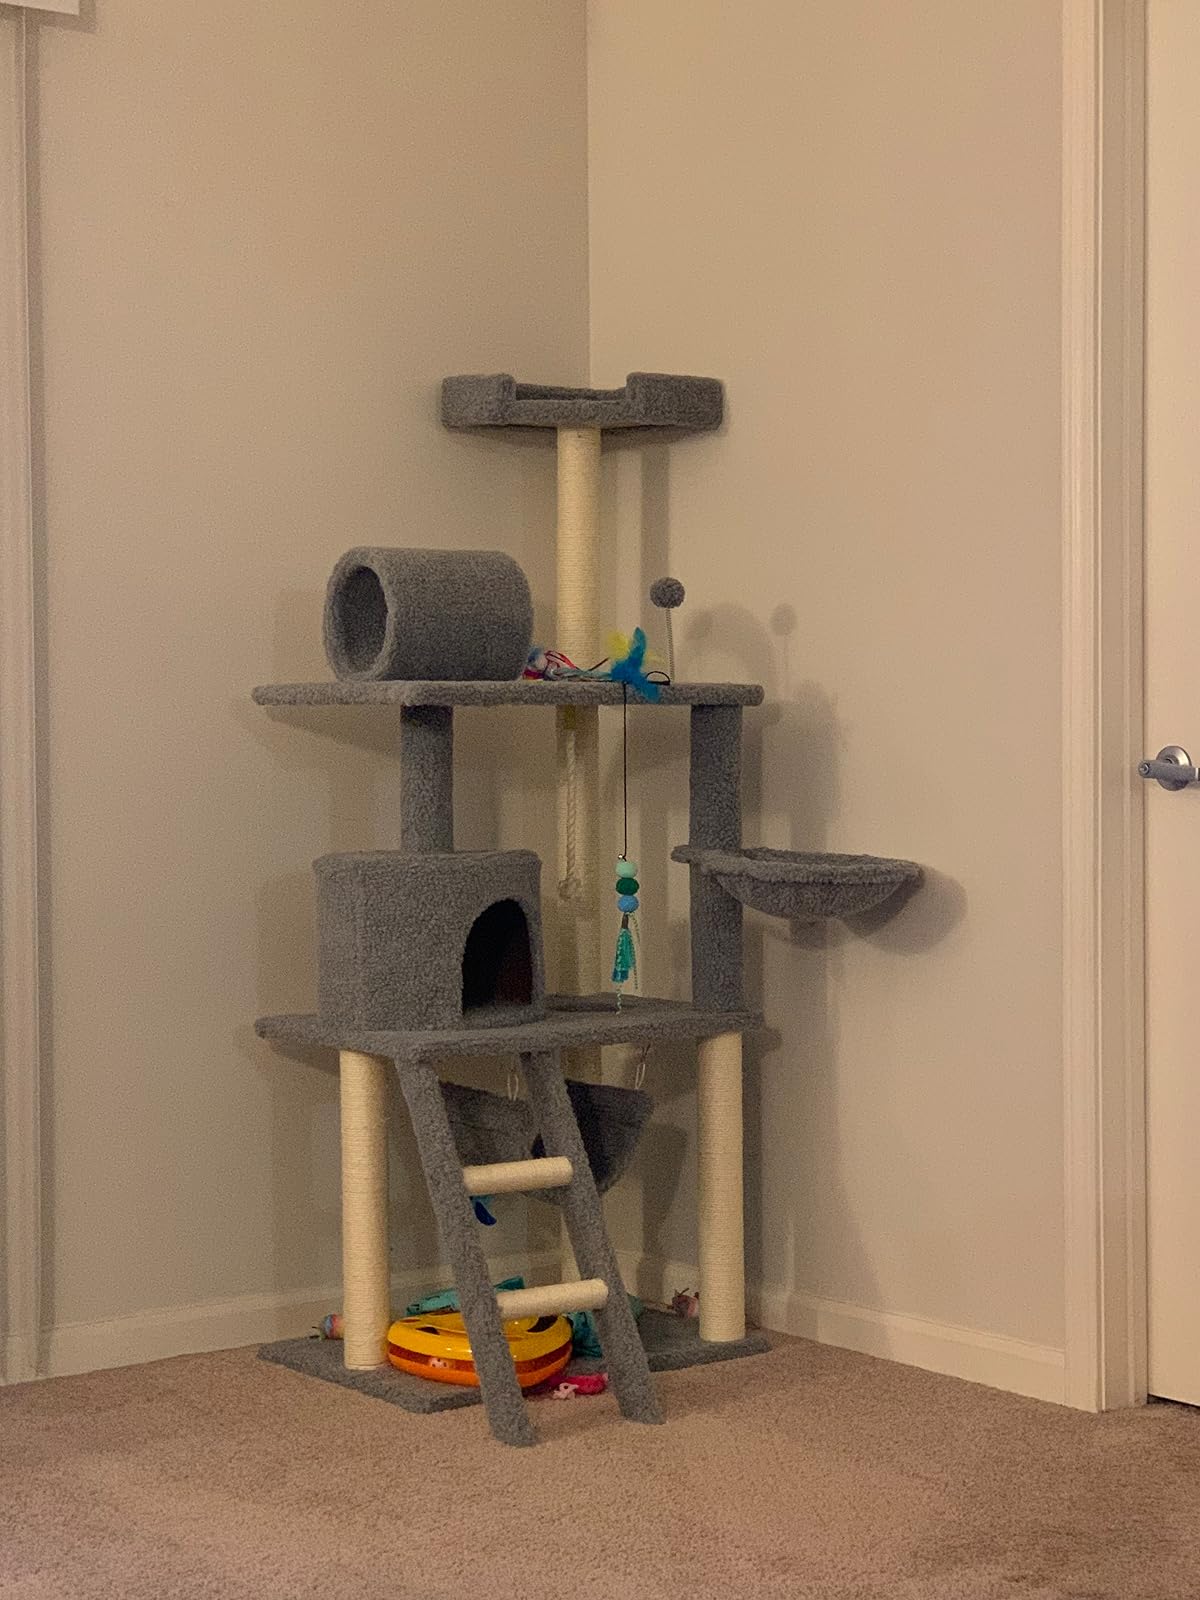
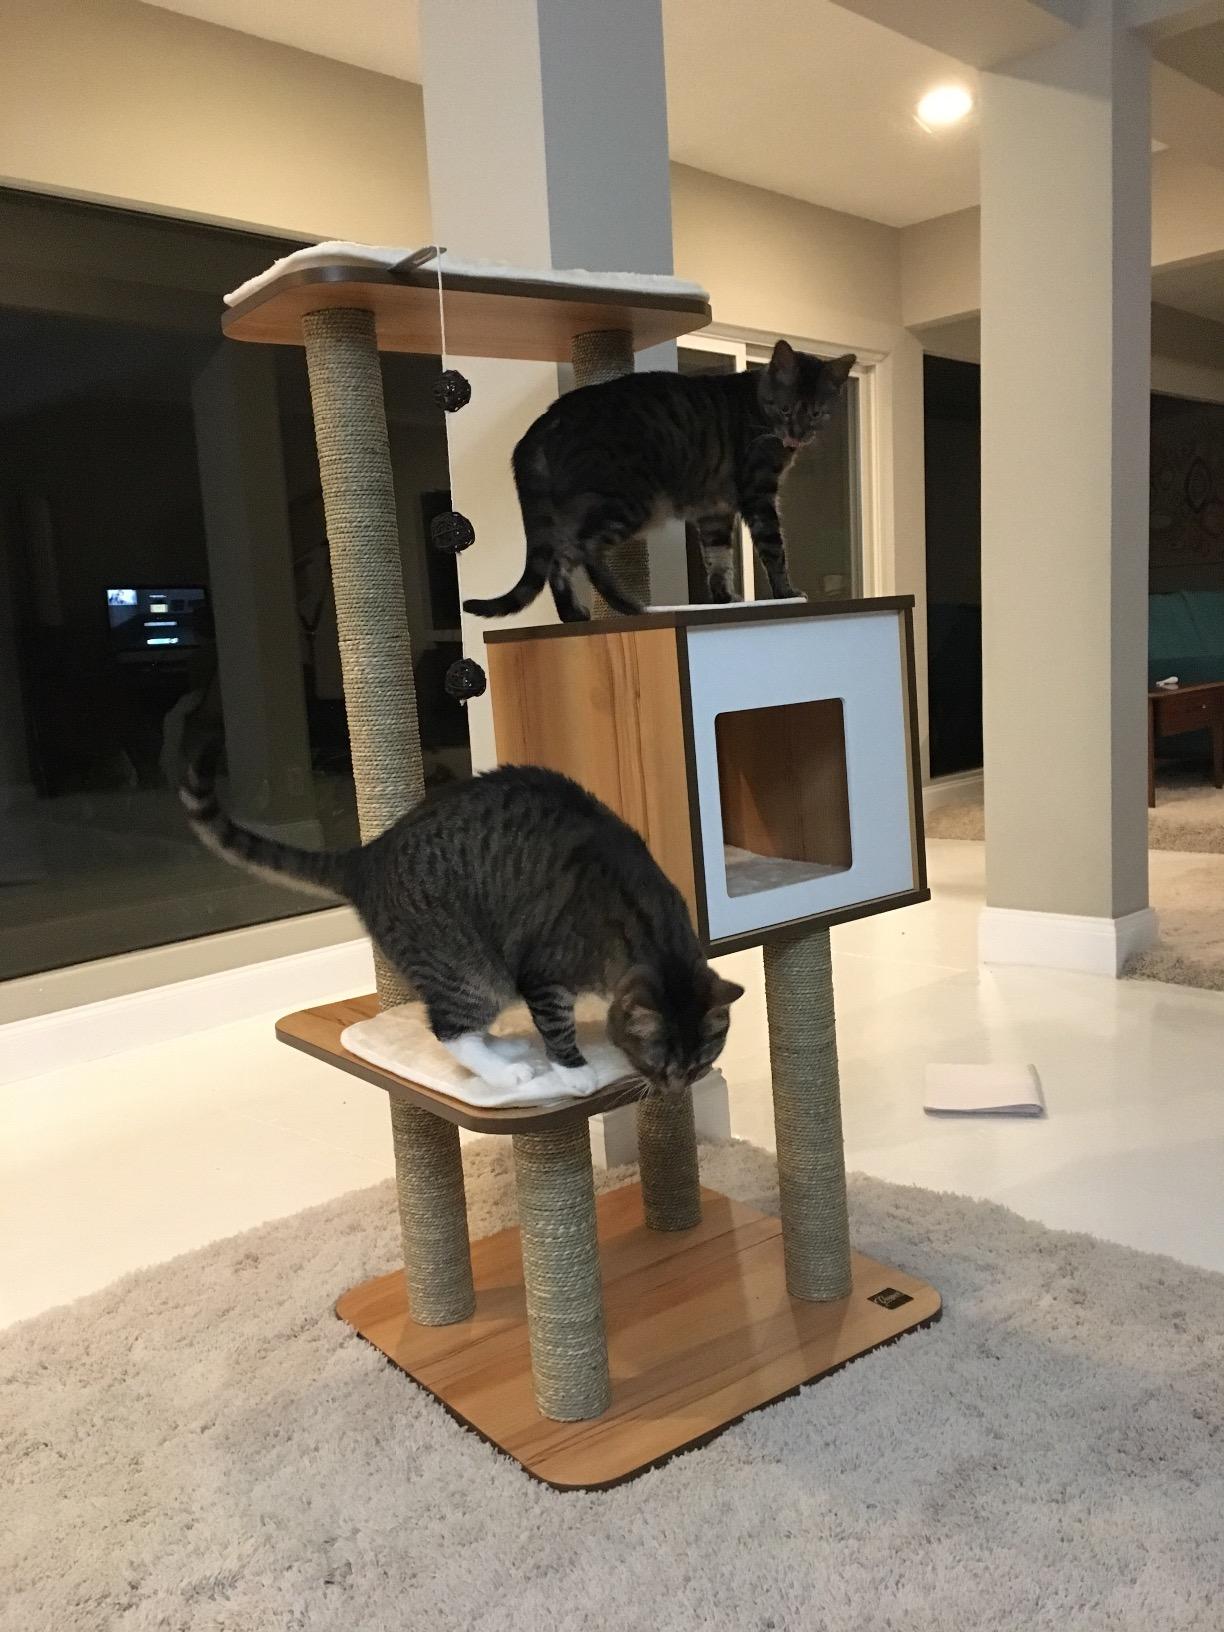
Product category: items_cat tree
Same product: no